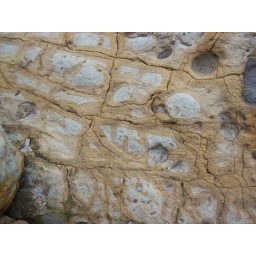
I saw some weird orange rocks at the beach in mendocino